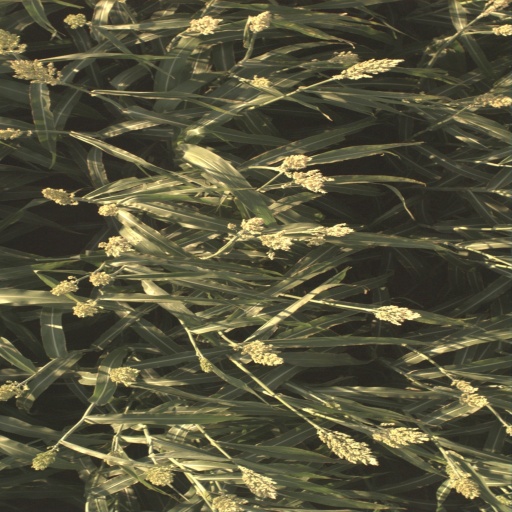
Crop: sorghum